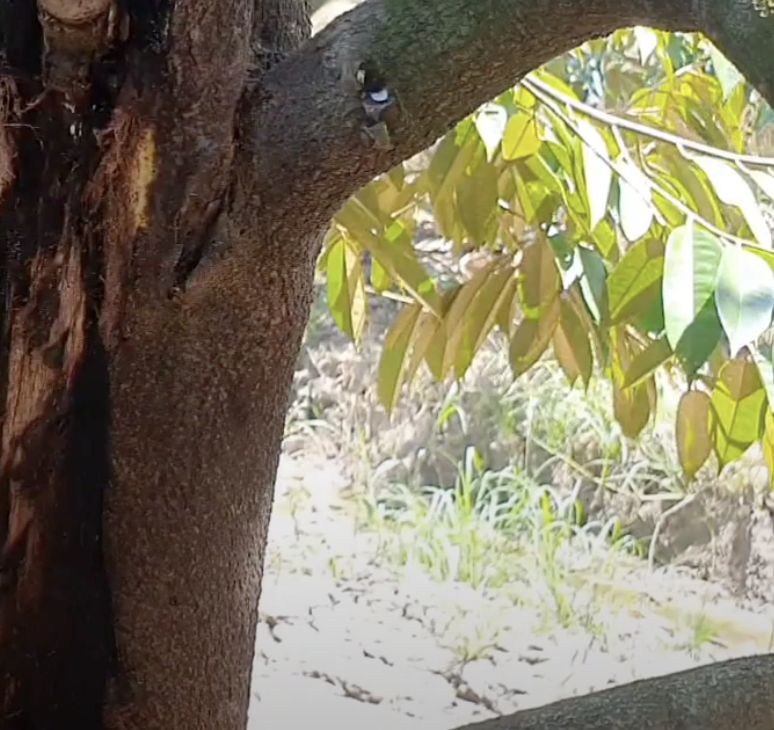
Label: stem_cracking_ gummosis